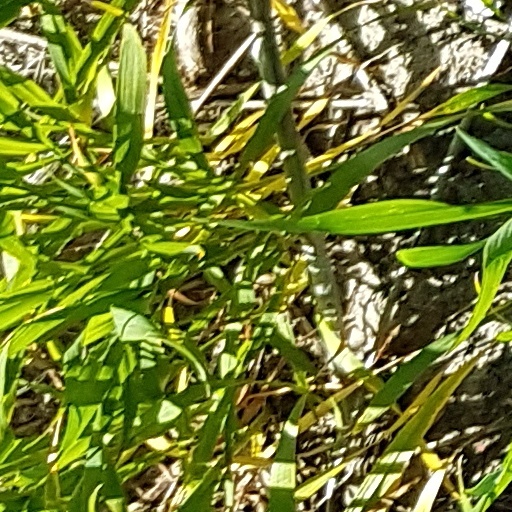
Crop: wheat